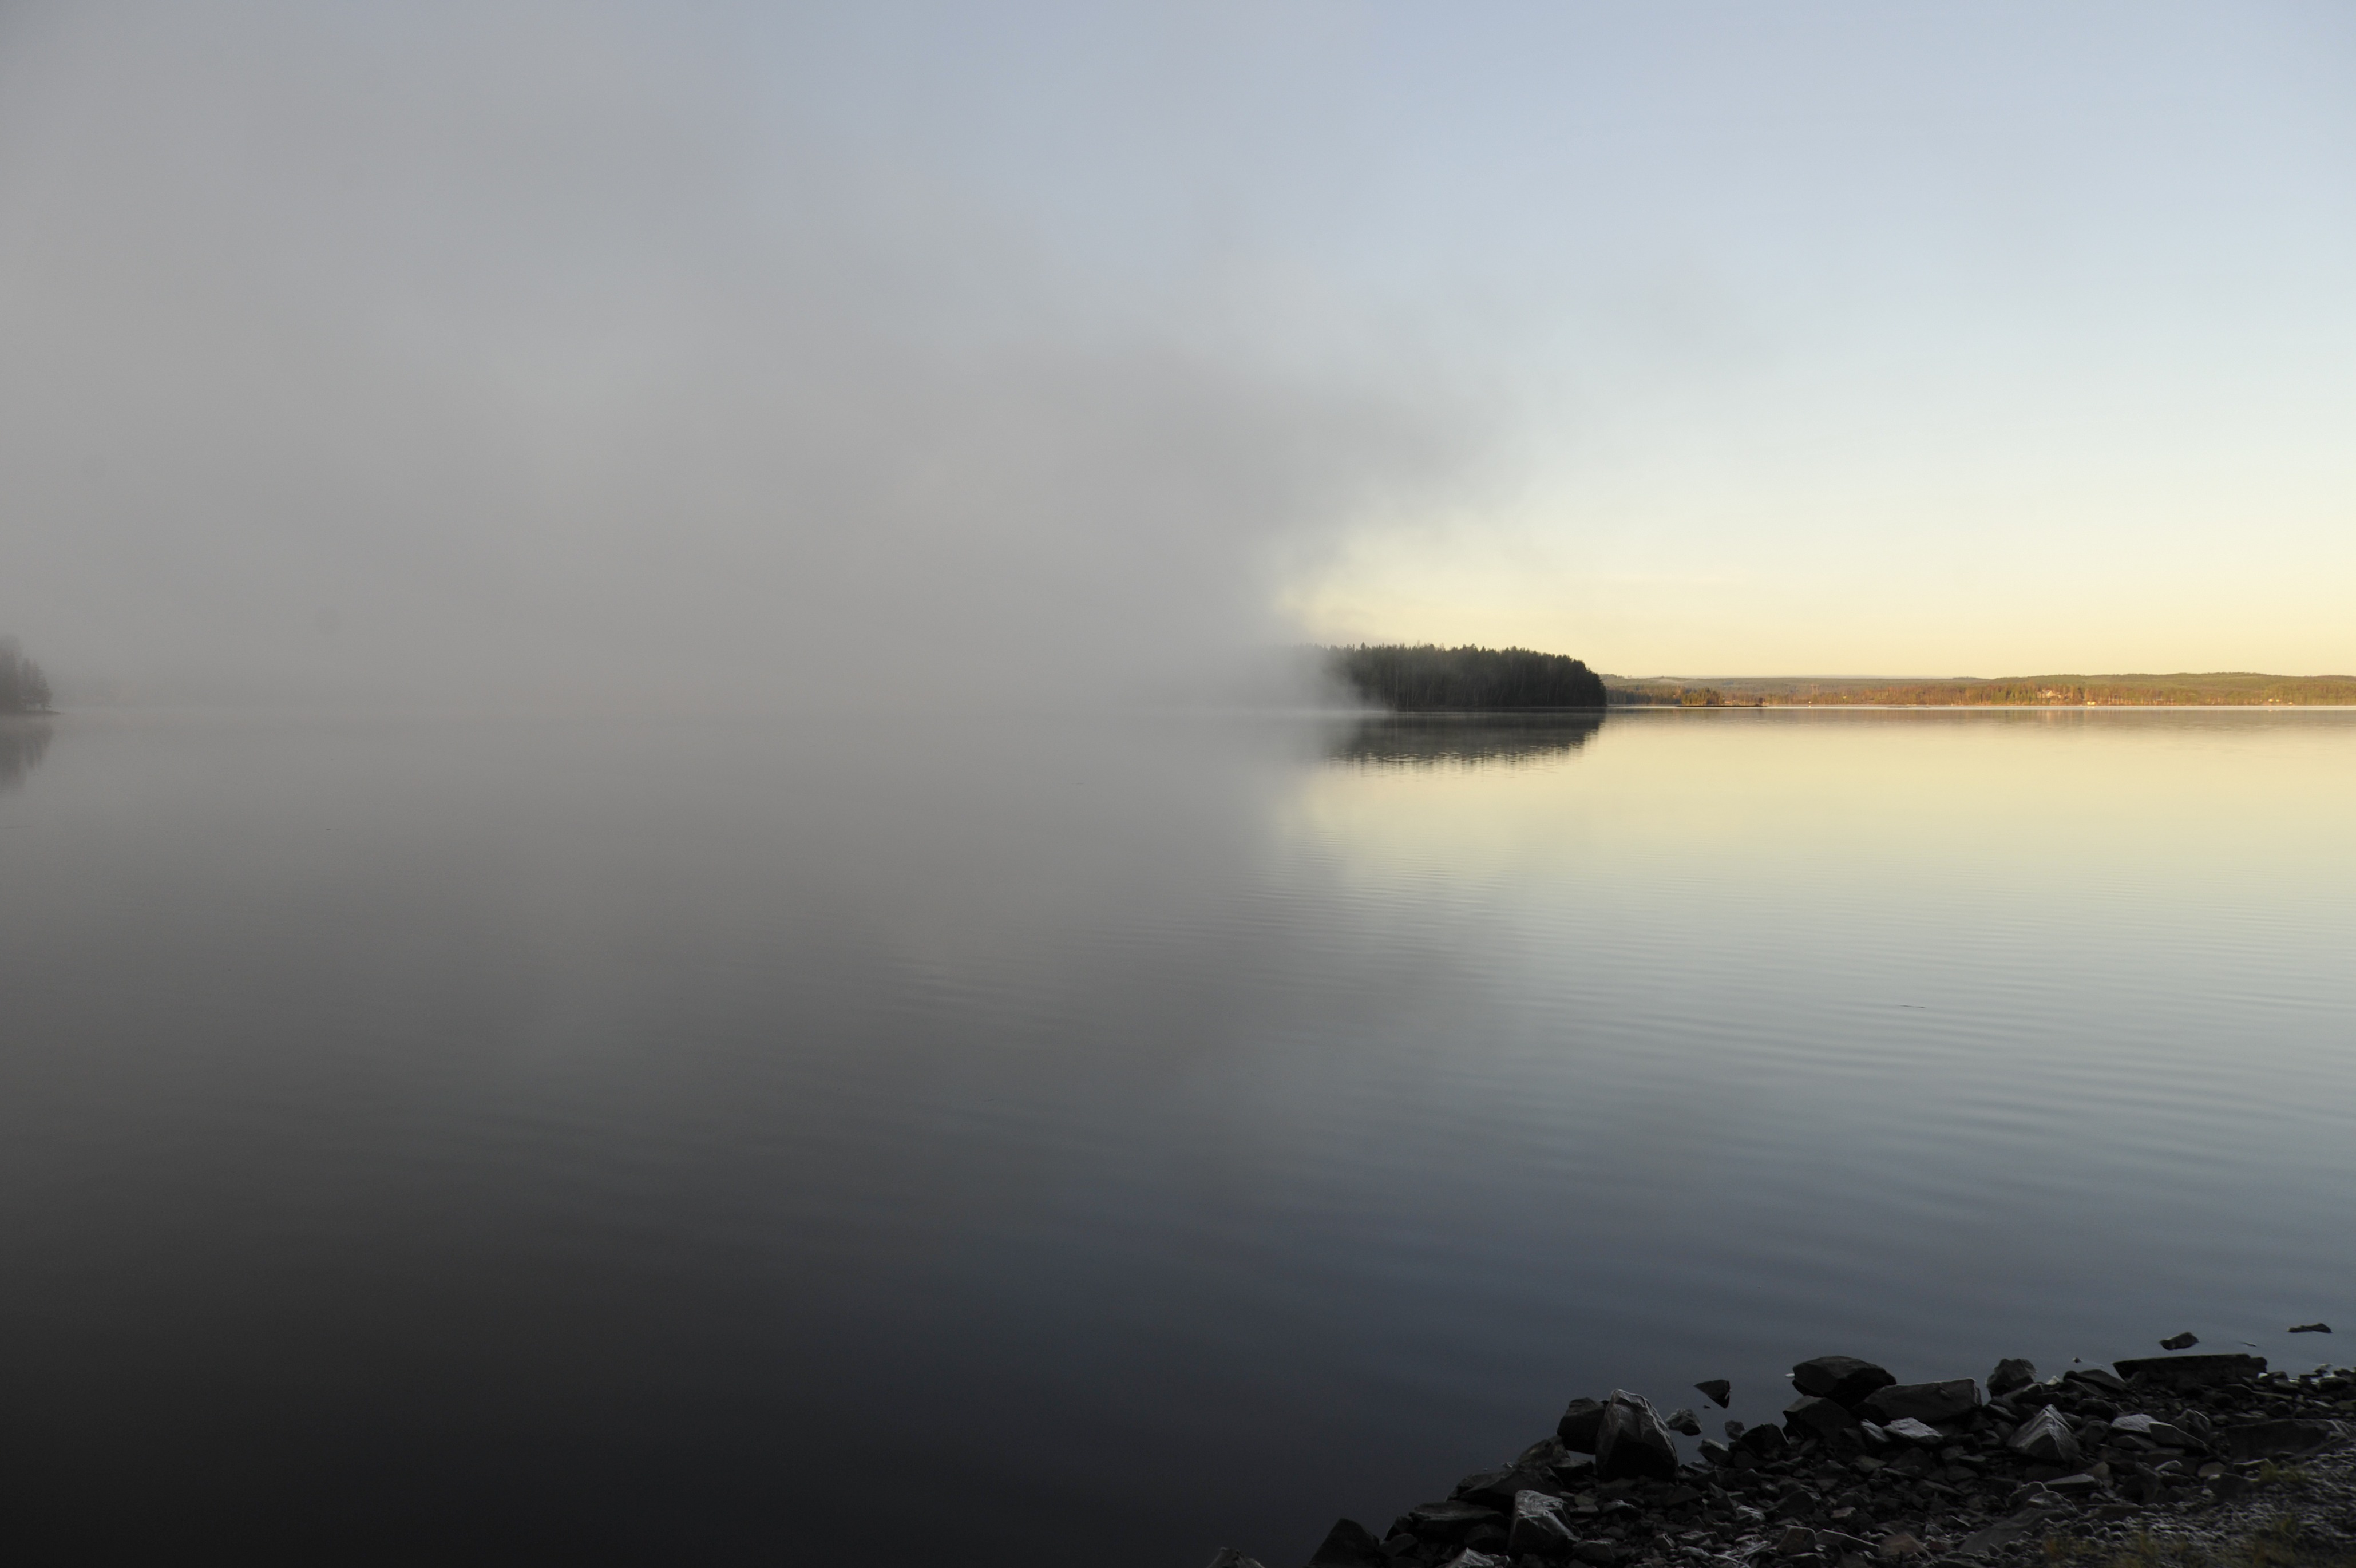
sea, coast, water, ocean, horizon, cloud, sky, sun, fog, sunrise, sunset, mist, sunlight, morning, wave, lake, dawn, atmosphere, dusk, reflection, weather, haze, outside, clouds, morning mist, atmospheric phenomenon